Fabian Coulthard

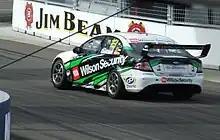

Coulthard enjoyed a breakout season in 2008 driving for Paul Cruickshank Racing. Driving a Ford Falcon (BF), Coulthard finished in the top ten on six separate occasions, including fifth place on home soil in Hamilton, New Zealand and finishing the season in a respectable 13th in the championship.